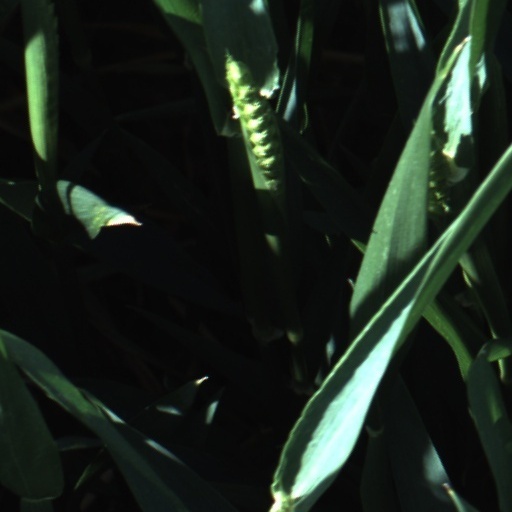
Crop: wheat